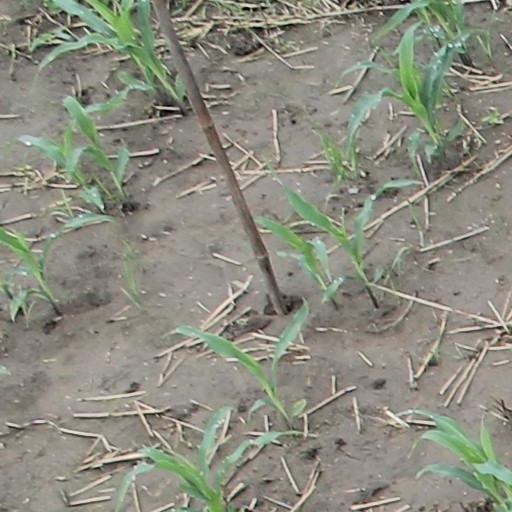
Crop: maize; corn